Vitovnica Monastery

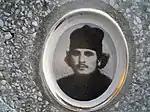
Hieromonk Sava Markovic. He was 33 when killed by local communist.

All the dormitories and all the auxiliary buildings of the monastery complex, everything that had been rebuilt painstakingly and with great hardship throughout the nineteenth century, was destroyed.